Mentor Court

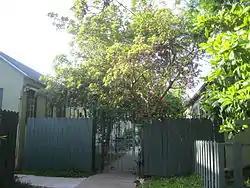

Mentor Court is a bungalow court located at 937 E. California Blvd. in Pasadena, California. The court is located on a wide property, which is considered narrow for bungalow courts, and comprises five buildings containing eleven residential units; the buildings include single-unit, duplex, and triplex houses, an unusual combination in a bungalow court. The buildings are designed in the English Cottage Revival style and feature jerkinhead roofs, arched doors with glass paneling, and a stoop at each entrance covered by an eyebrow hood. The Delux Building company built the court in 1923.